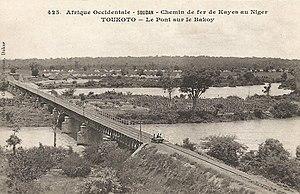
François-Edmond Fortier, Toukoto. Le pont sur le Bakoy. Afrique Occidentale - Soudan - Chemin de fer de Kayes au Niger.
Toukoto est une commune du Mali, dans la région de Kayes, située à 100 km environ au nord-ouest de Kita.
Le Bakoye est une rivière d'Afrique occidentale qui coule en Guinée et au Mali. C'est un affluent important du fleuve Sénégal, auquel il donne naissance par sa confluence avec le Bafing.